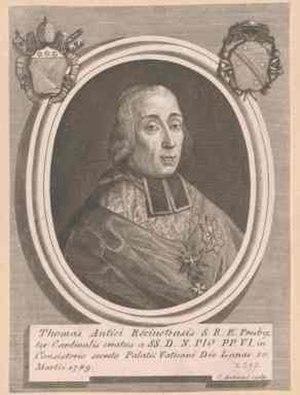
Tommaso Antici est un cardinal italien du XVIIIᵉ siècle et du début du XIXᵉ siècle.